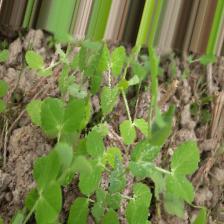
Label: Powdery Mildew